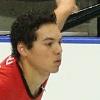
Age: 19